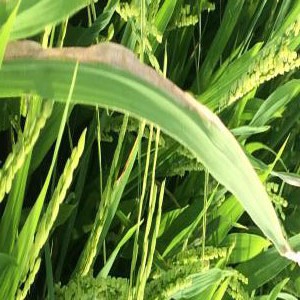
Disease: Bacterialblight